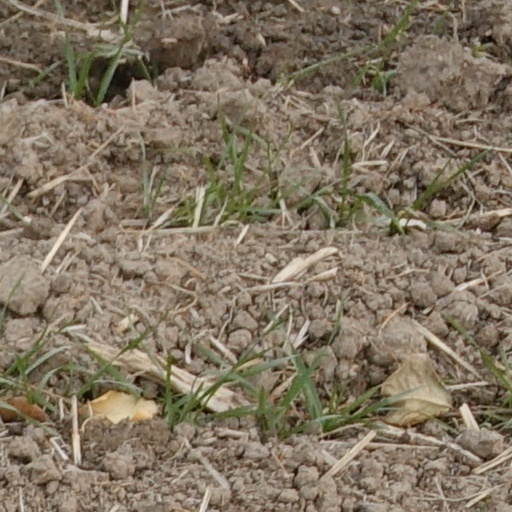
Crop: wheat